Frozen Land

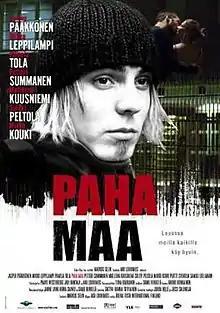
Poster

Frozen Land is a 2005 Finnish drama film directed and written by Aku Louhimies starring Jasper Pääkkönen, Mikko Leppilampi and Pamela Tola. The film's plot is based on Leo Tolstoy's 1911 posthumously published story "The Forged Coupon", part one, which was also the basis for Robert Bresson's 1983 film "L'Argent".